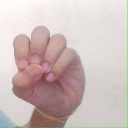
अक्षर: उ